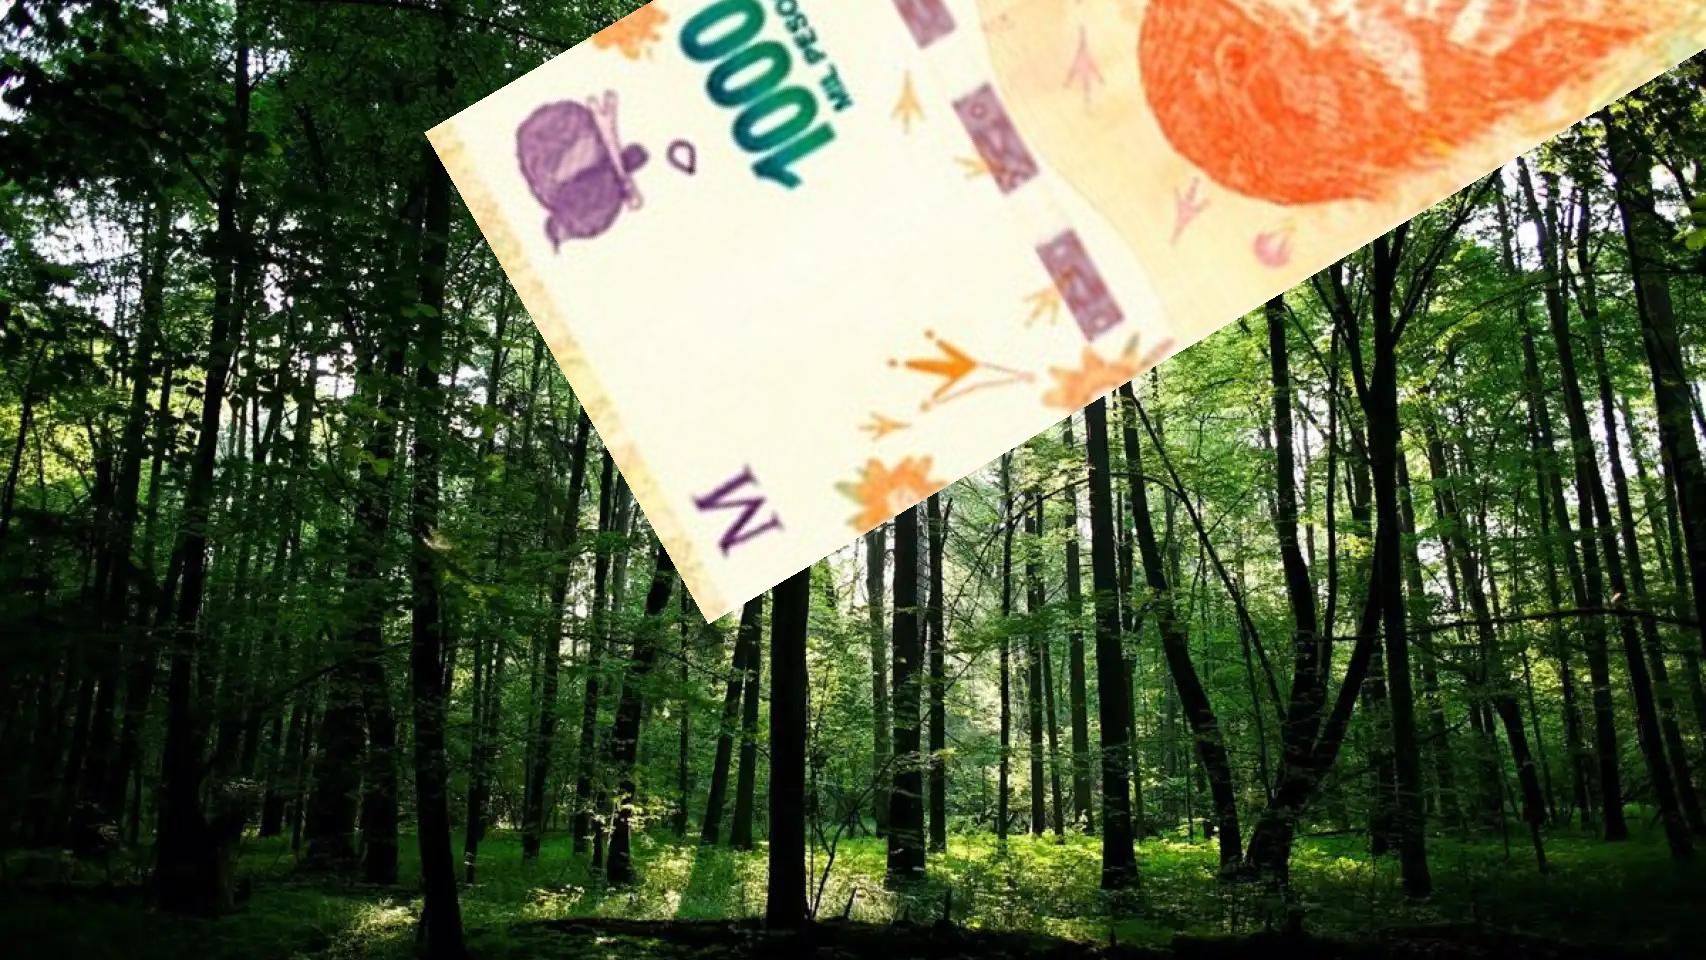
Denominación: 1000